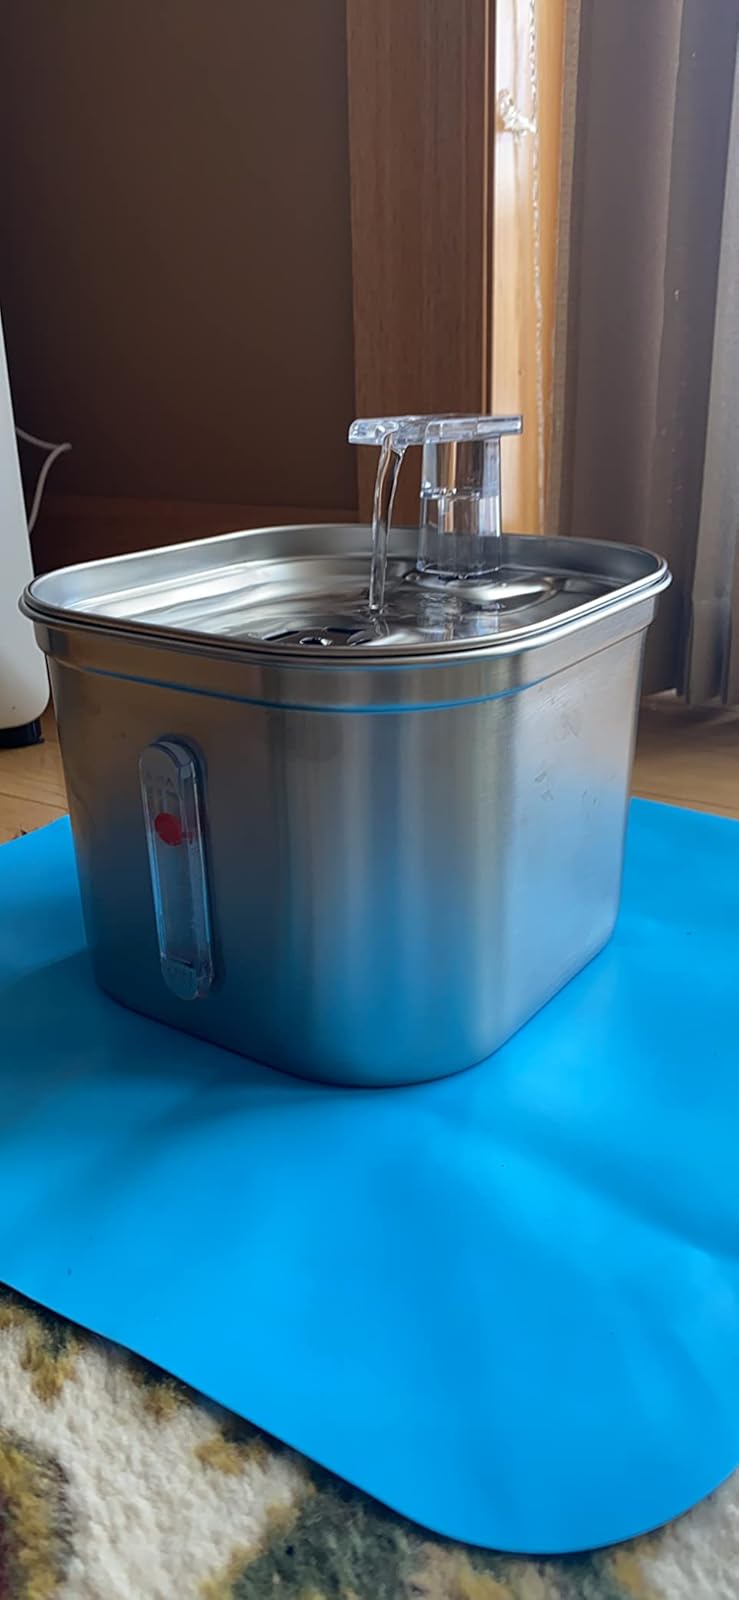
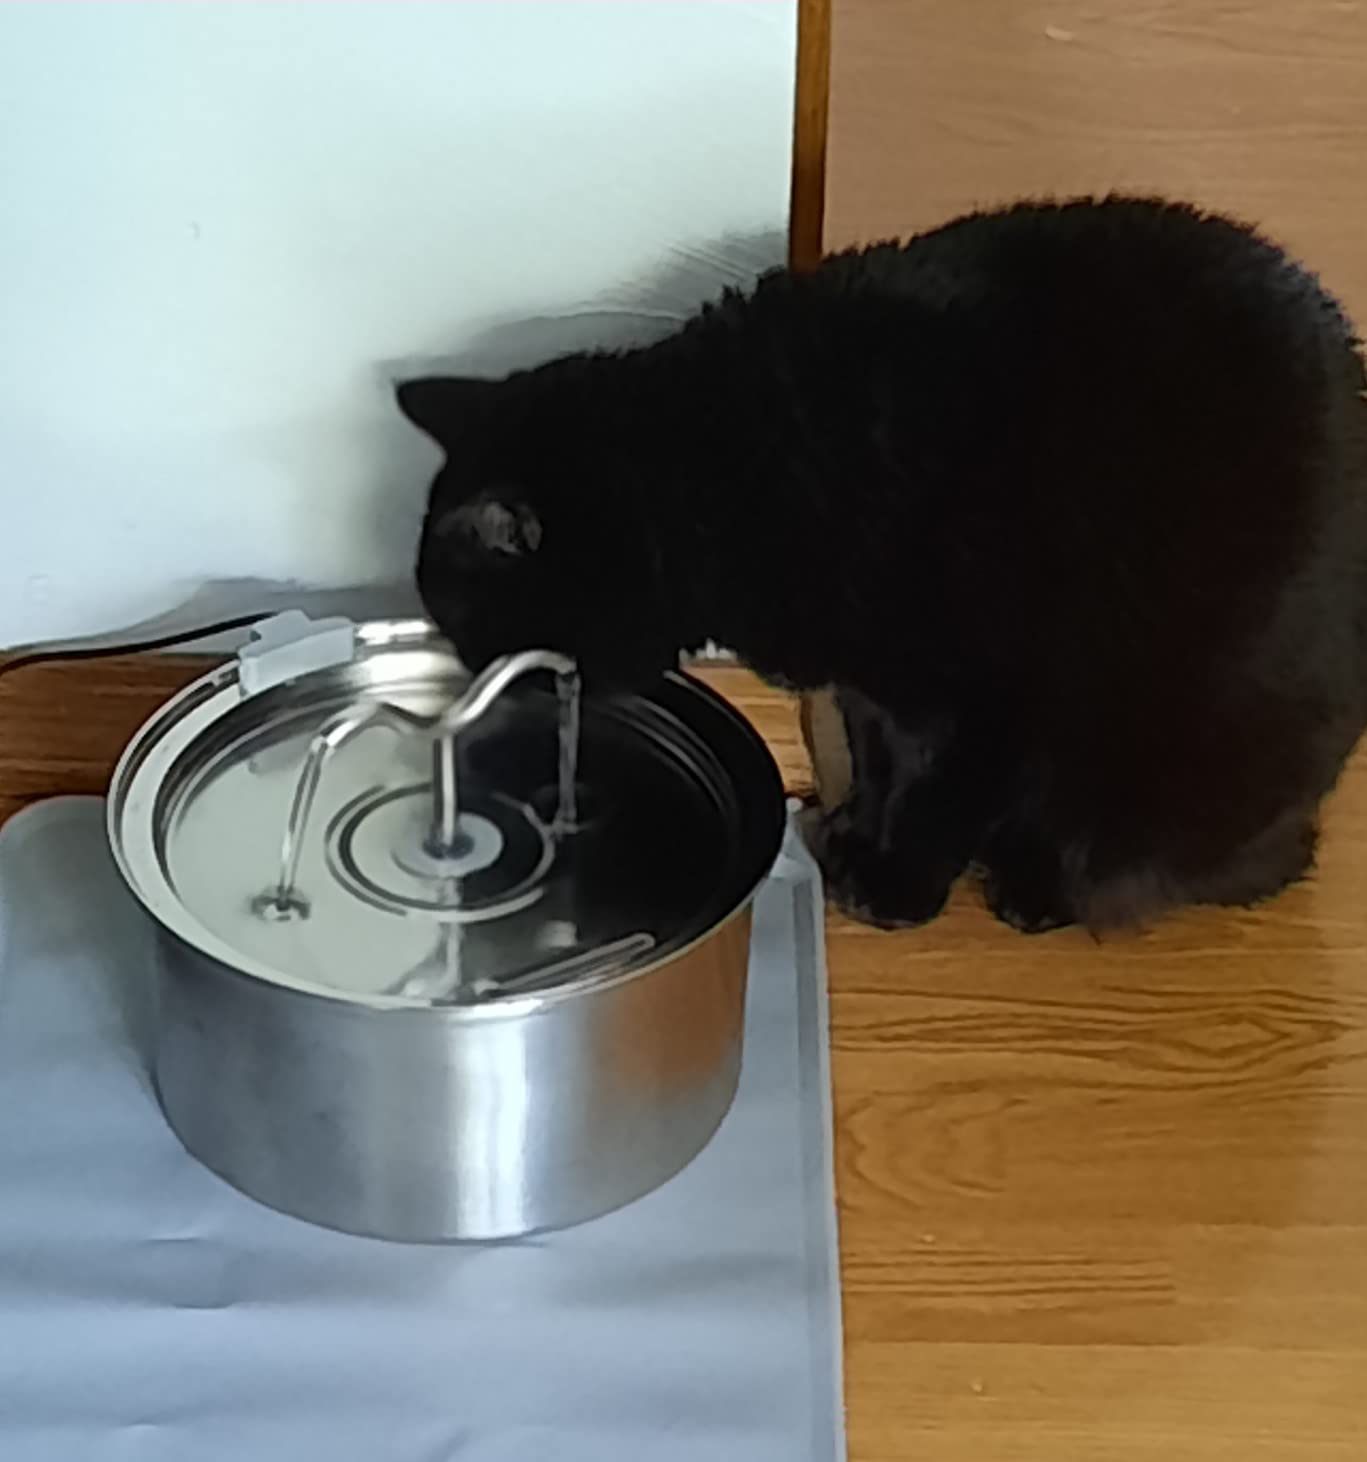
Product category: items_bowl
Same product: no